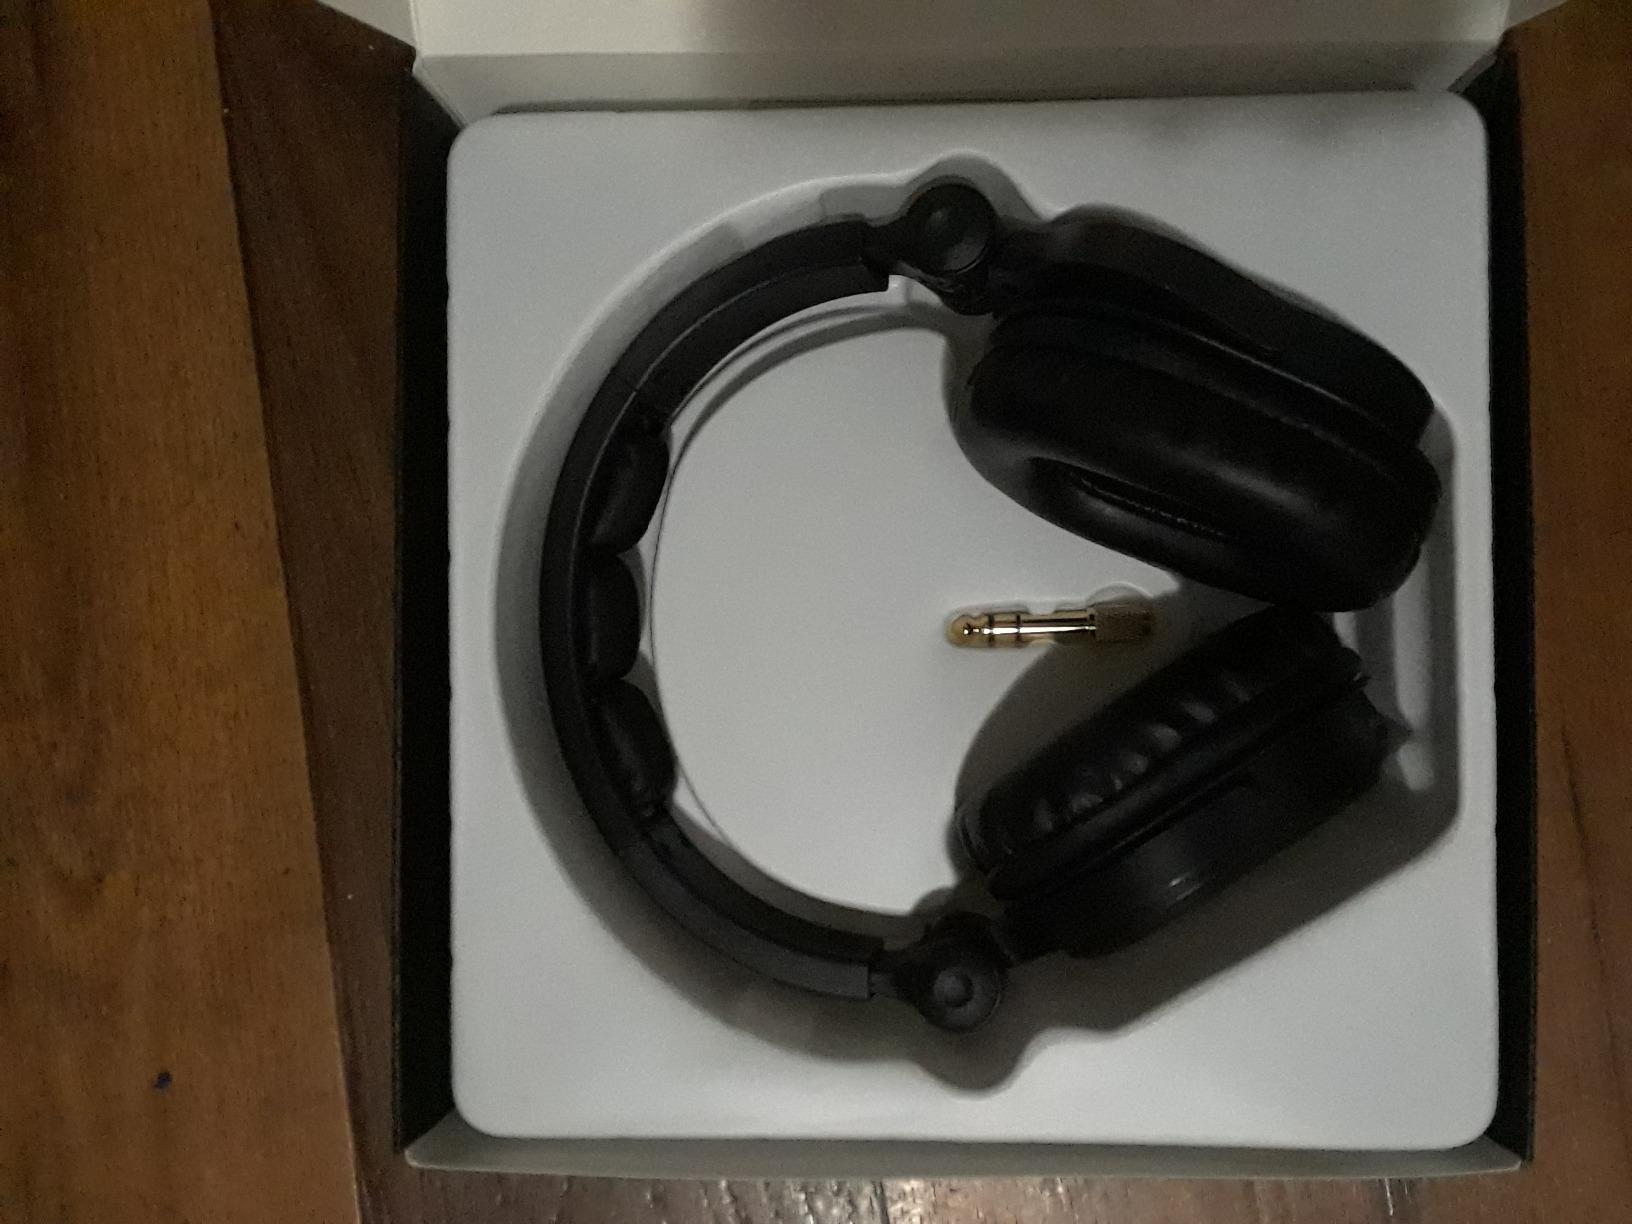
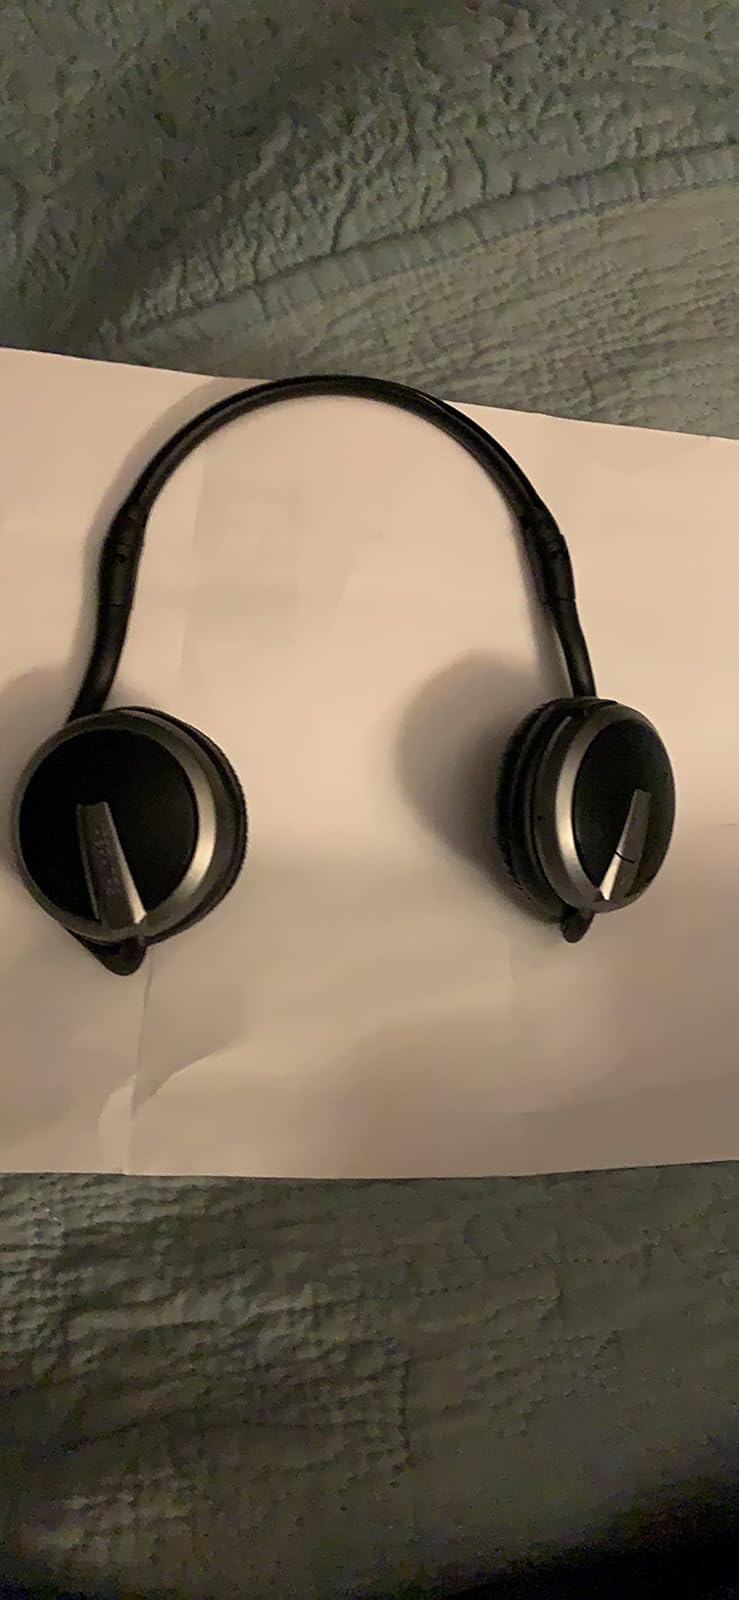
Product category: headphones
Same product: no